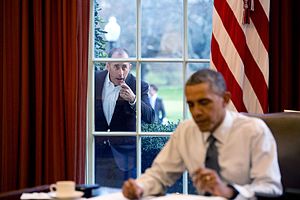
Jerry Seinfeld
Seinfeld i 2015
Jerry Seinfeld er en amerikansk komiker, som blev kendt ved lave stand-up i 1980'erne. Han blev dog først rigtig kendt, da han, sammen med sin ven Larry David skabte tv-serien Seinfeld, hvor han spiller sig selv. Efter serien sluttede i 1998 har han ikke været særlig aktiv. Det er dog blevet til gæsteoptrædener i diverse shows, og i 2007 var han med til at skrive Bee Movie, hvor han også lagde stemme til hovedrollen. I 2009 vendte han tilbage til rollen som "sig selv", da skuespillerne fra Seinfeld blev genforenet i Curb Your Enthusiasm. Fra 2010 til 2011 var Seinfeld producer på reality-showet The Marriage Ref, der handlede om ægteskabet.